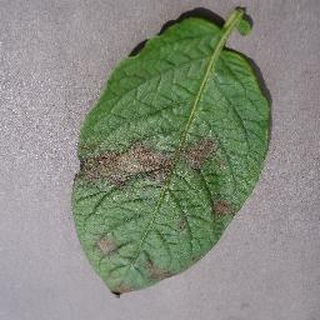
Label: potato_late_blight